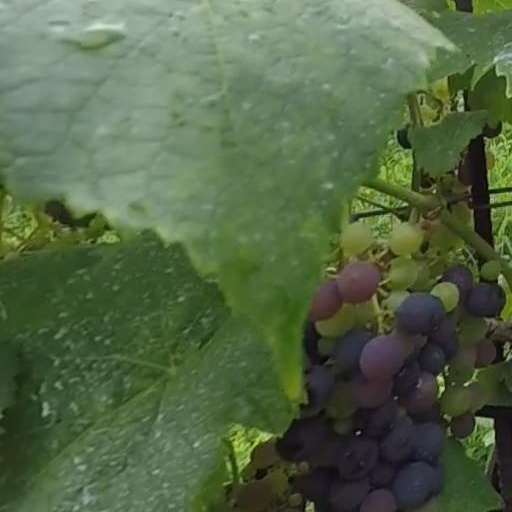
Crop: grape